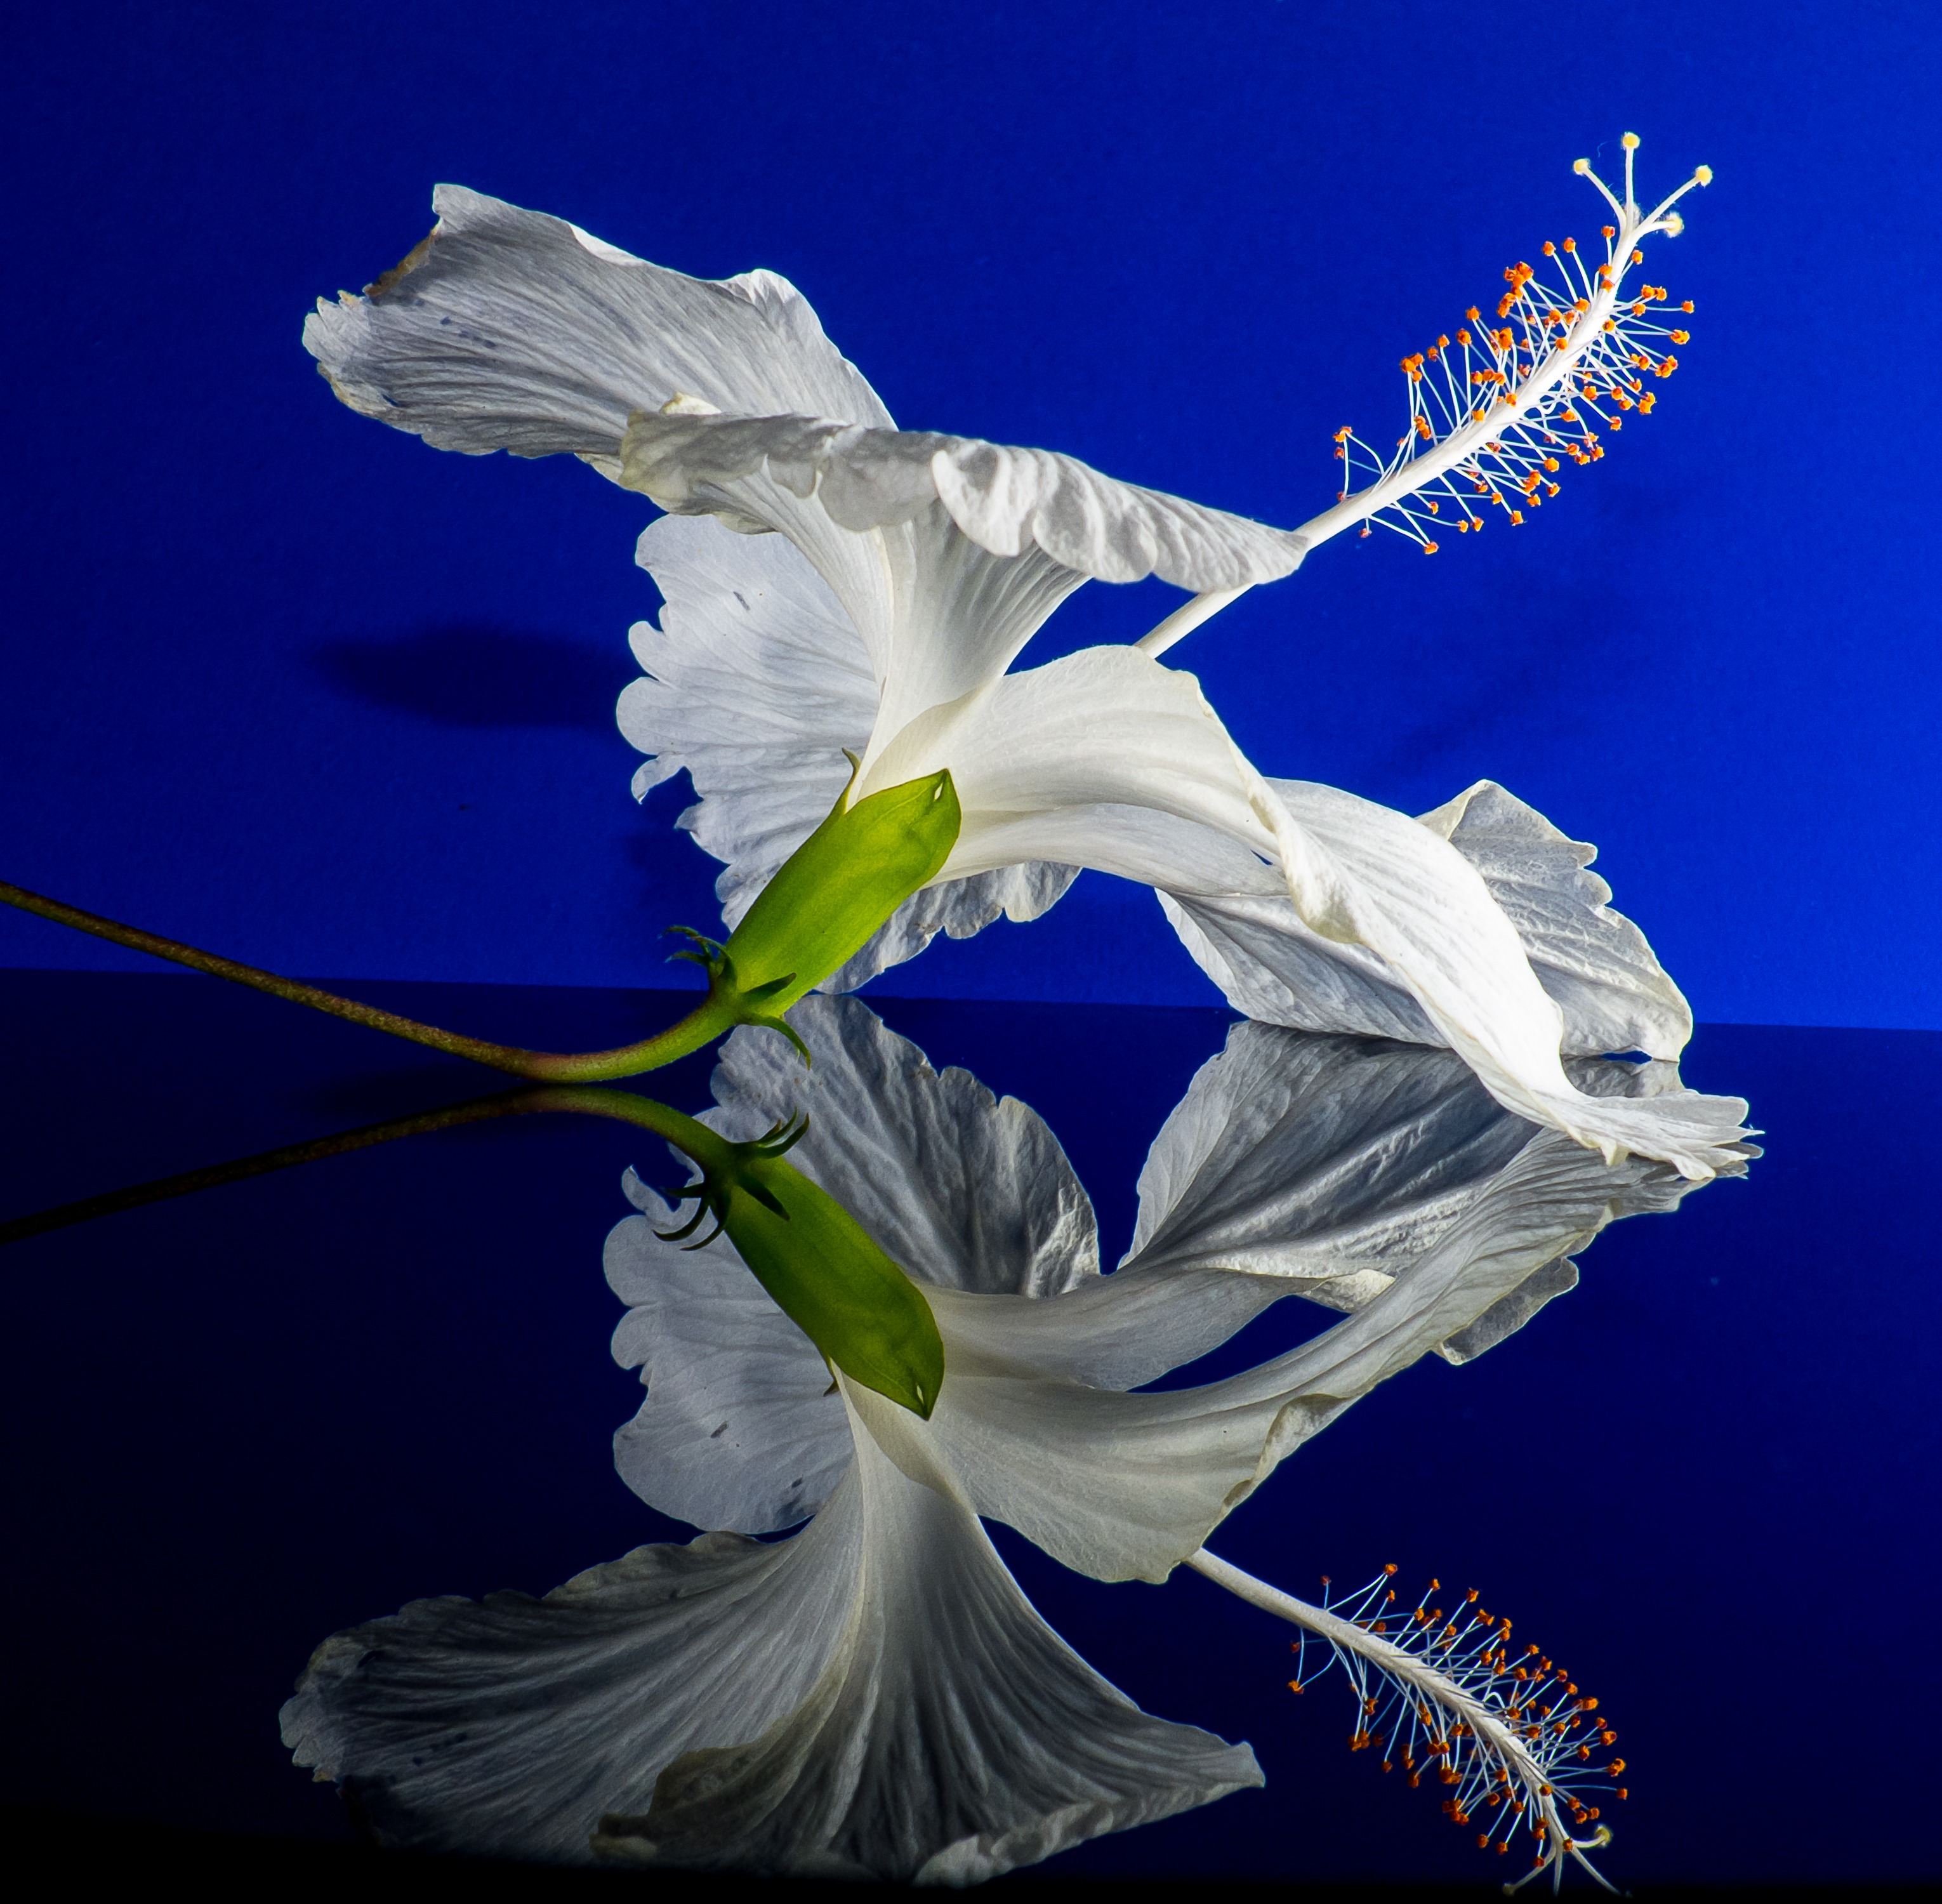
blossom, plant, white, flower, petal, bloom, blue, flora, iris, marshmallow, hibiscus, malvaceae, macro photography, flowering plant, mallow, land plant